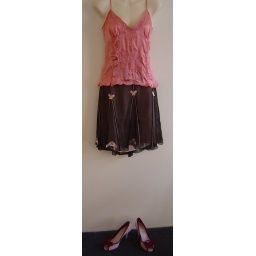
Cry me over a river cami in pink, Whispered Fears skirt in black ad spider girl heels in pink